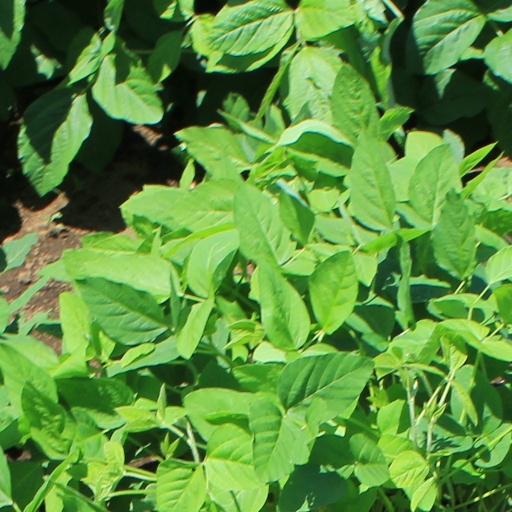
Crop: soybean